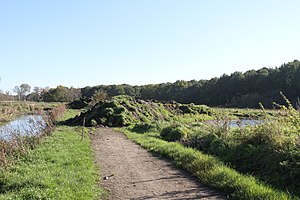
Stavis Å
Stavis Å på en efterårsdag under genslyngingen.
Stavids Å i Odense, på en efterårsdag mens genslyngningen stod på.
Stavis Å er en dansk å med en længde på 26 km, der udspringer nord for Vissenbjerg i Andebølle Mose og fortsætter mod Odense, hvor den løber i den nordvestlige del af byen for til sidst løbe ud i Odense Kanal. Undervejs løber Ryds Å og Viemoserenden ud i åen.